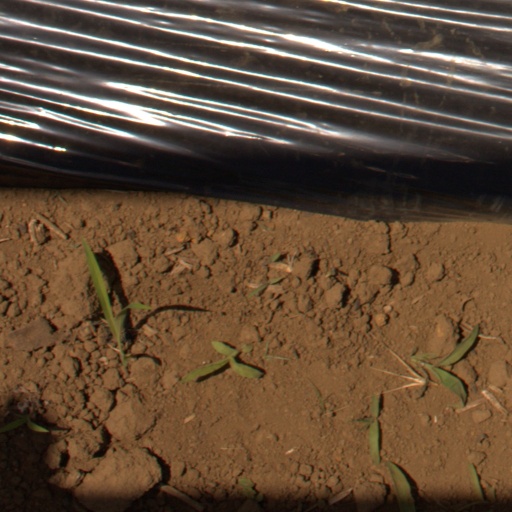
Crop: Jerusalem artichoke